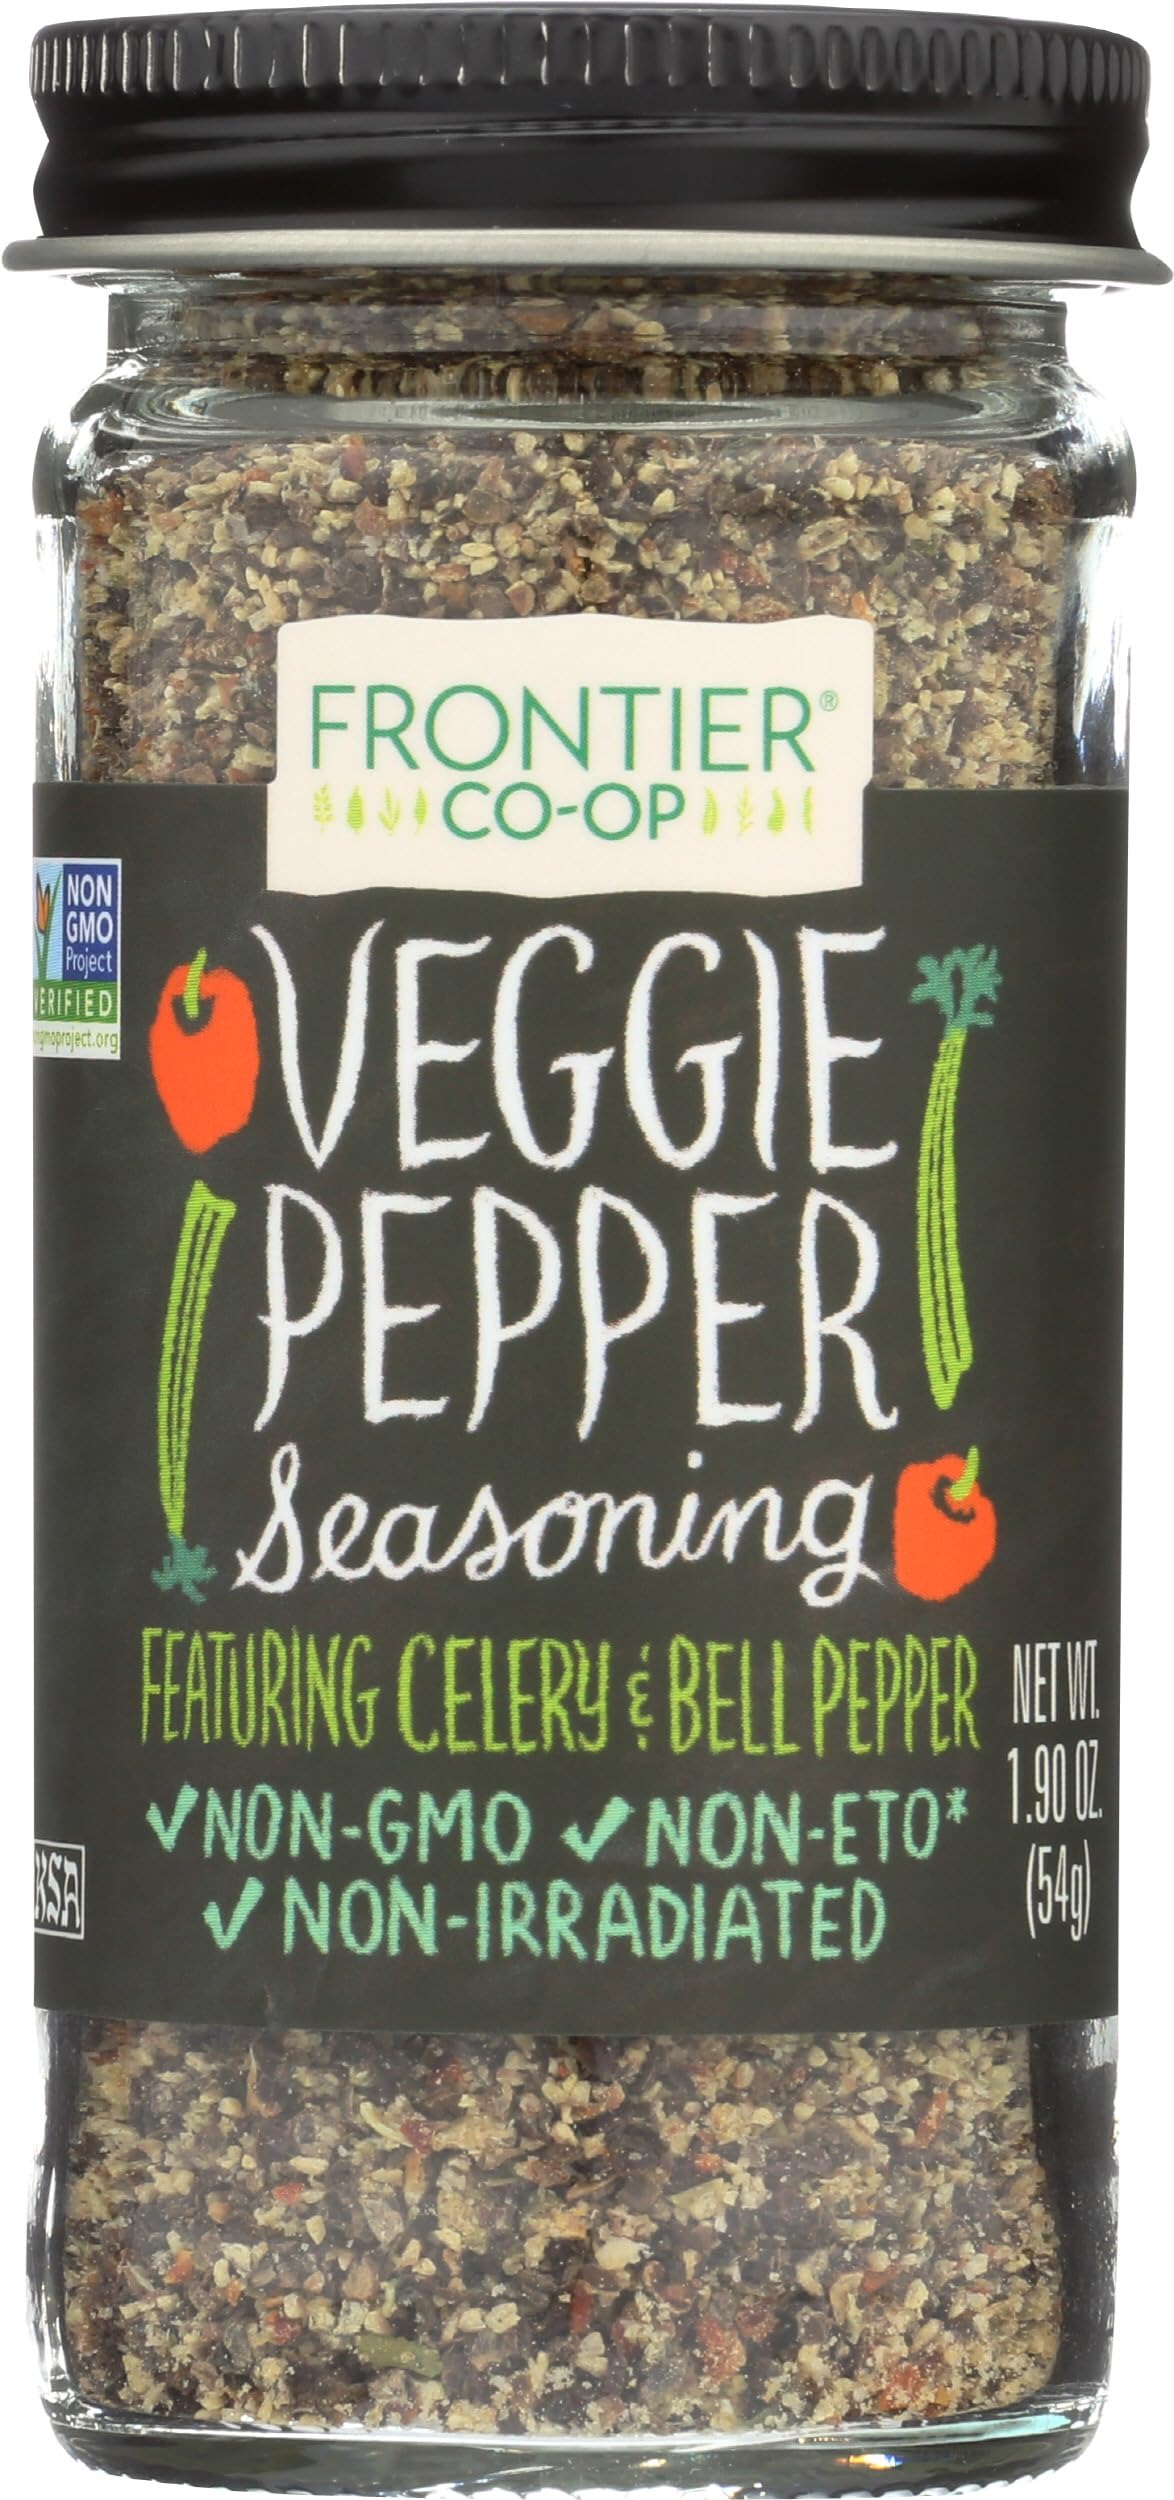
Item Name: Frontier Herb Veggie Pepper Seasoning, Kosher, Non-GMO, 1.9 Ounce (Pack of 1)
Bullet Point: Frontier Herb Veggie Pepper Seasoning, Kosher, Non-GMO, 1.9 Ounce (Pack of 1)
Value: 1.9
Unit: Ounce

Price: 1.49